Kötegyán

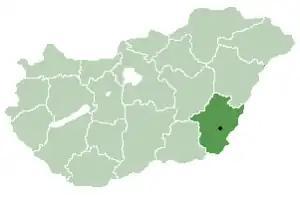
Location of Békés County in Hungary

Kötegyán is a village in Békés County, in the Southern Great Plain region of south-east Hungary.